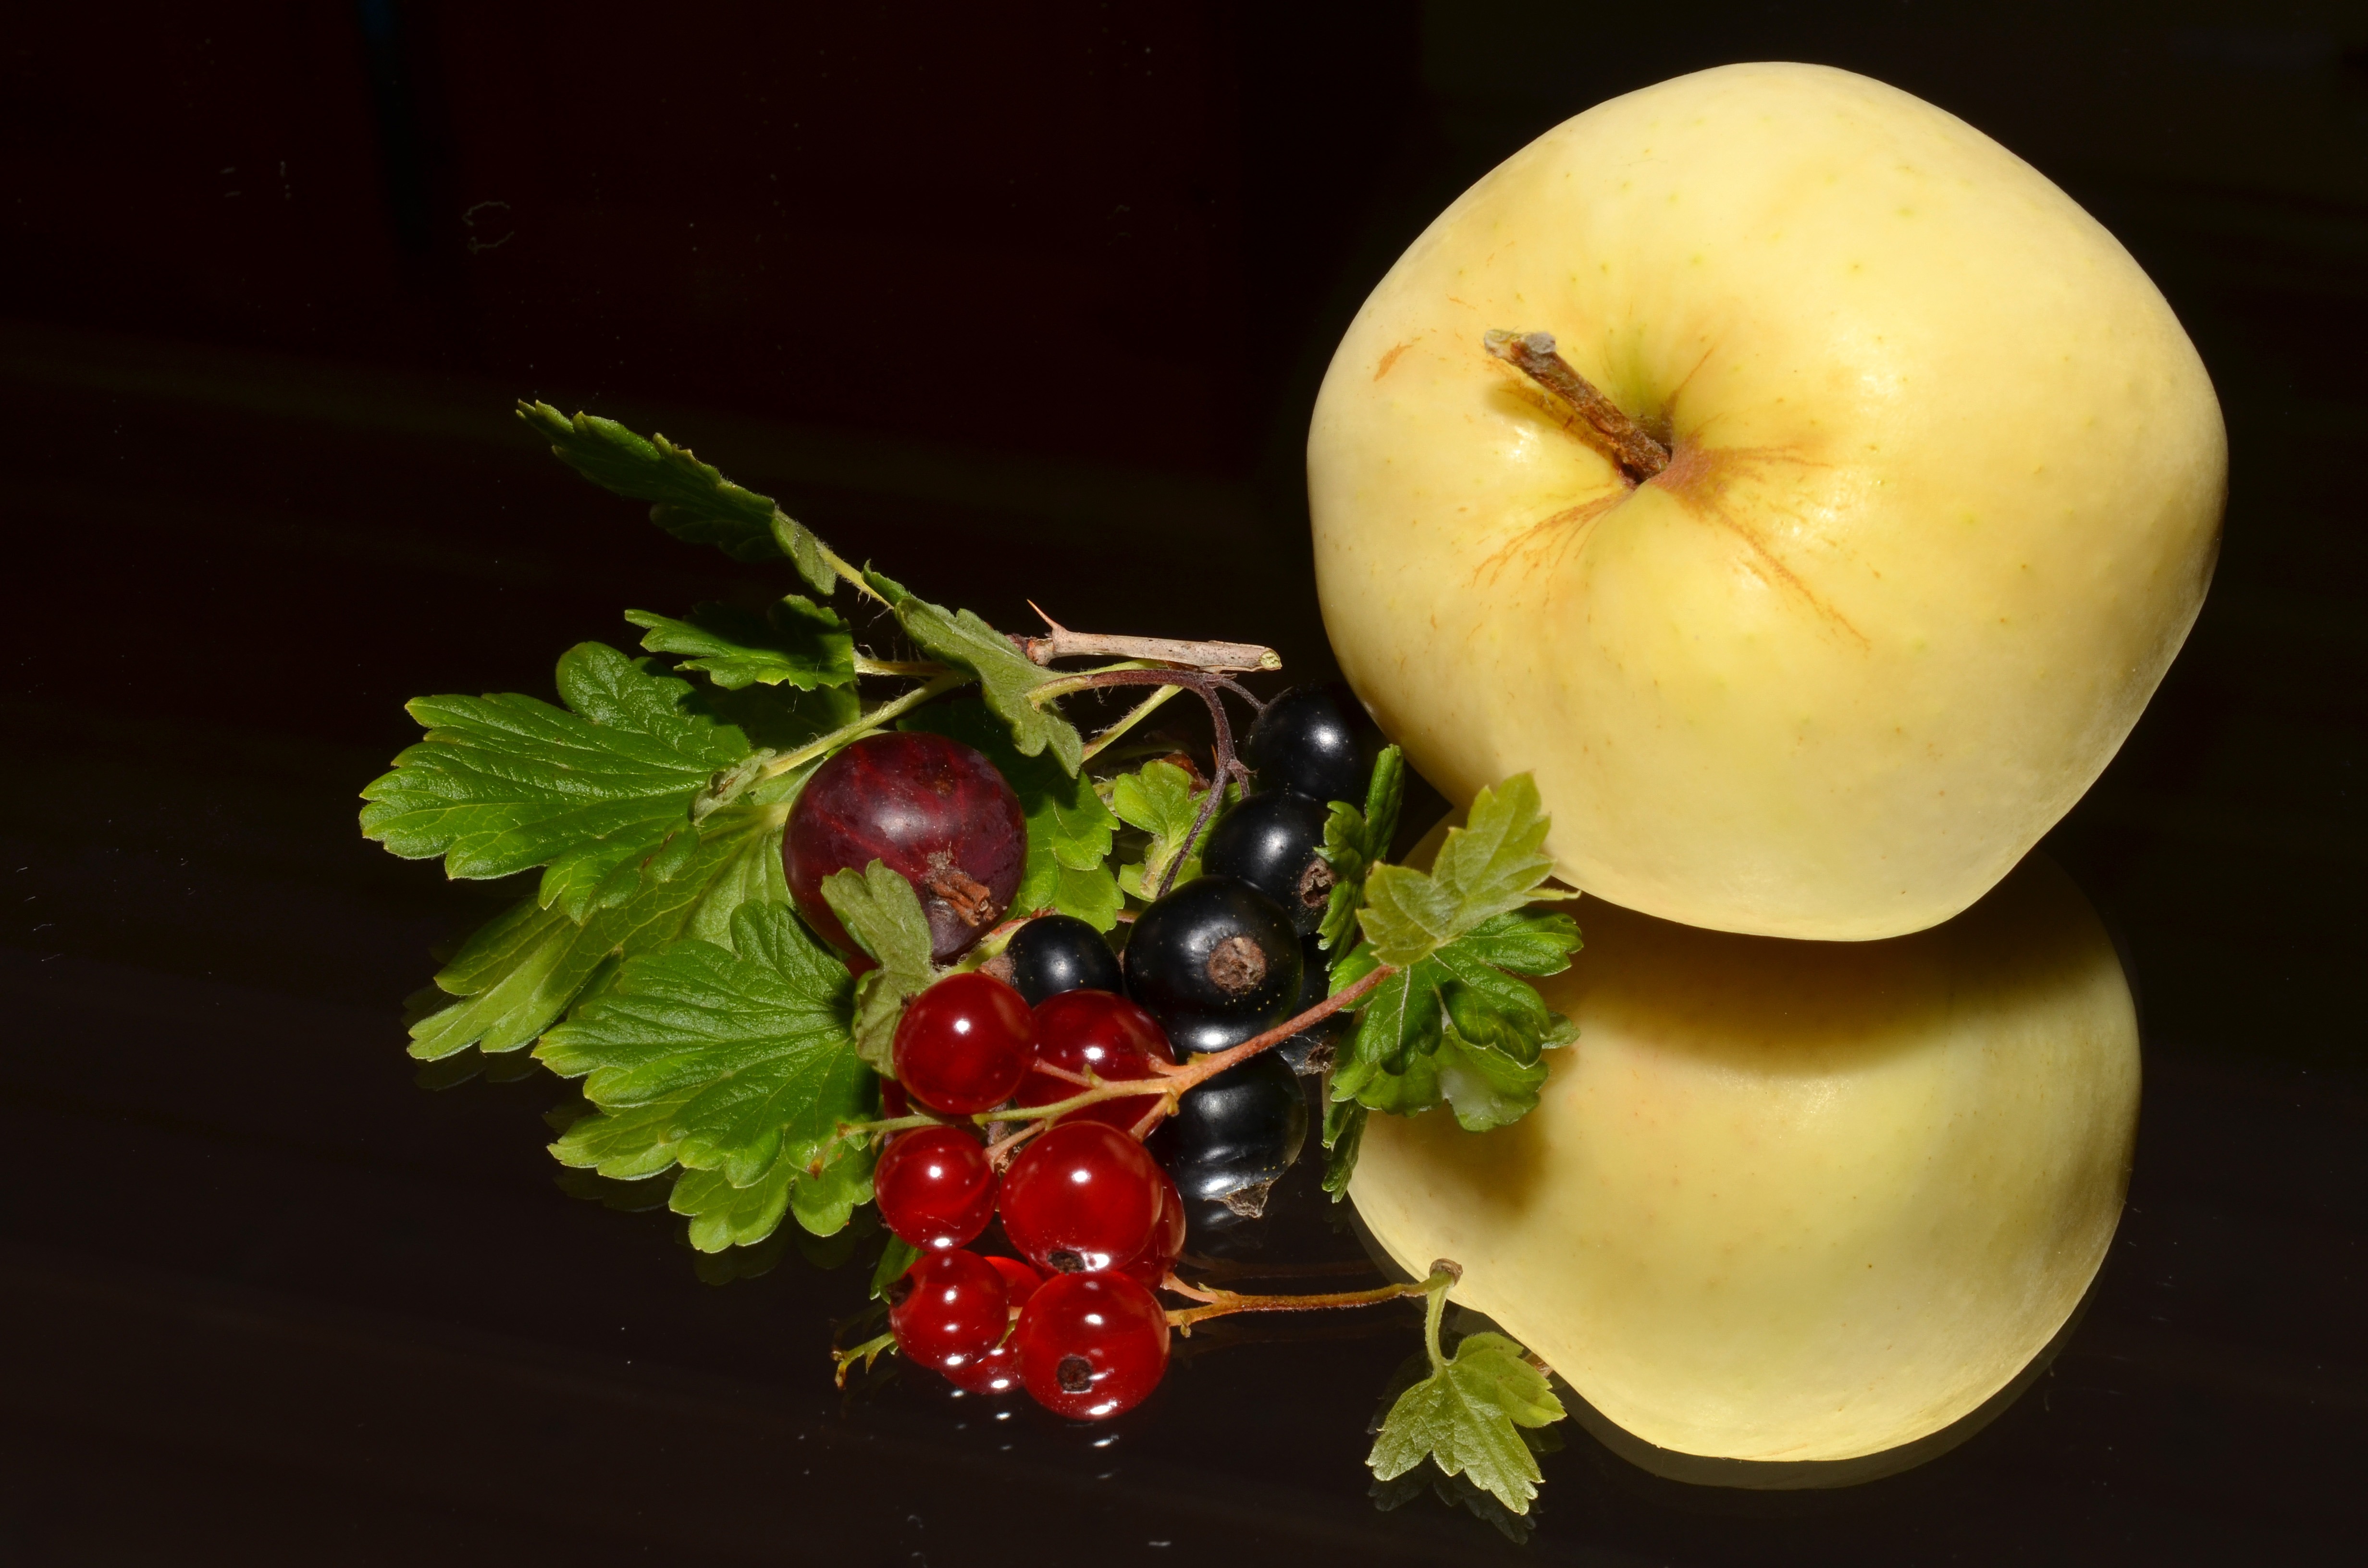
apple, plant, fruit, flower, food, produce, garden, liqueur, macro photography, flowering plant, rose family, red currant, blackcurrant, land plant